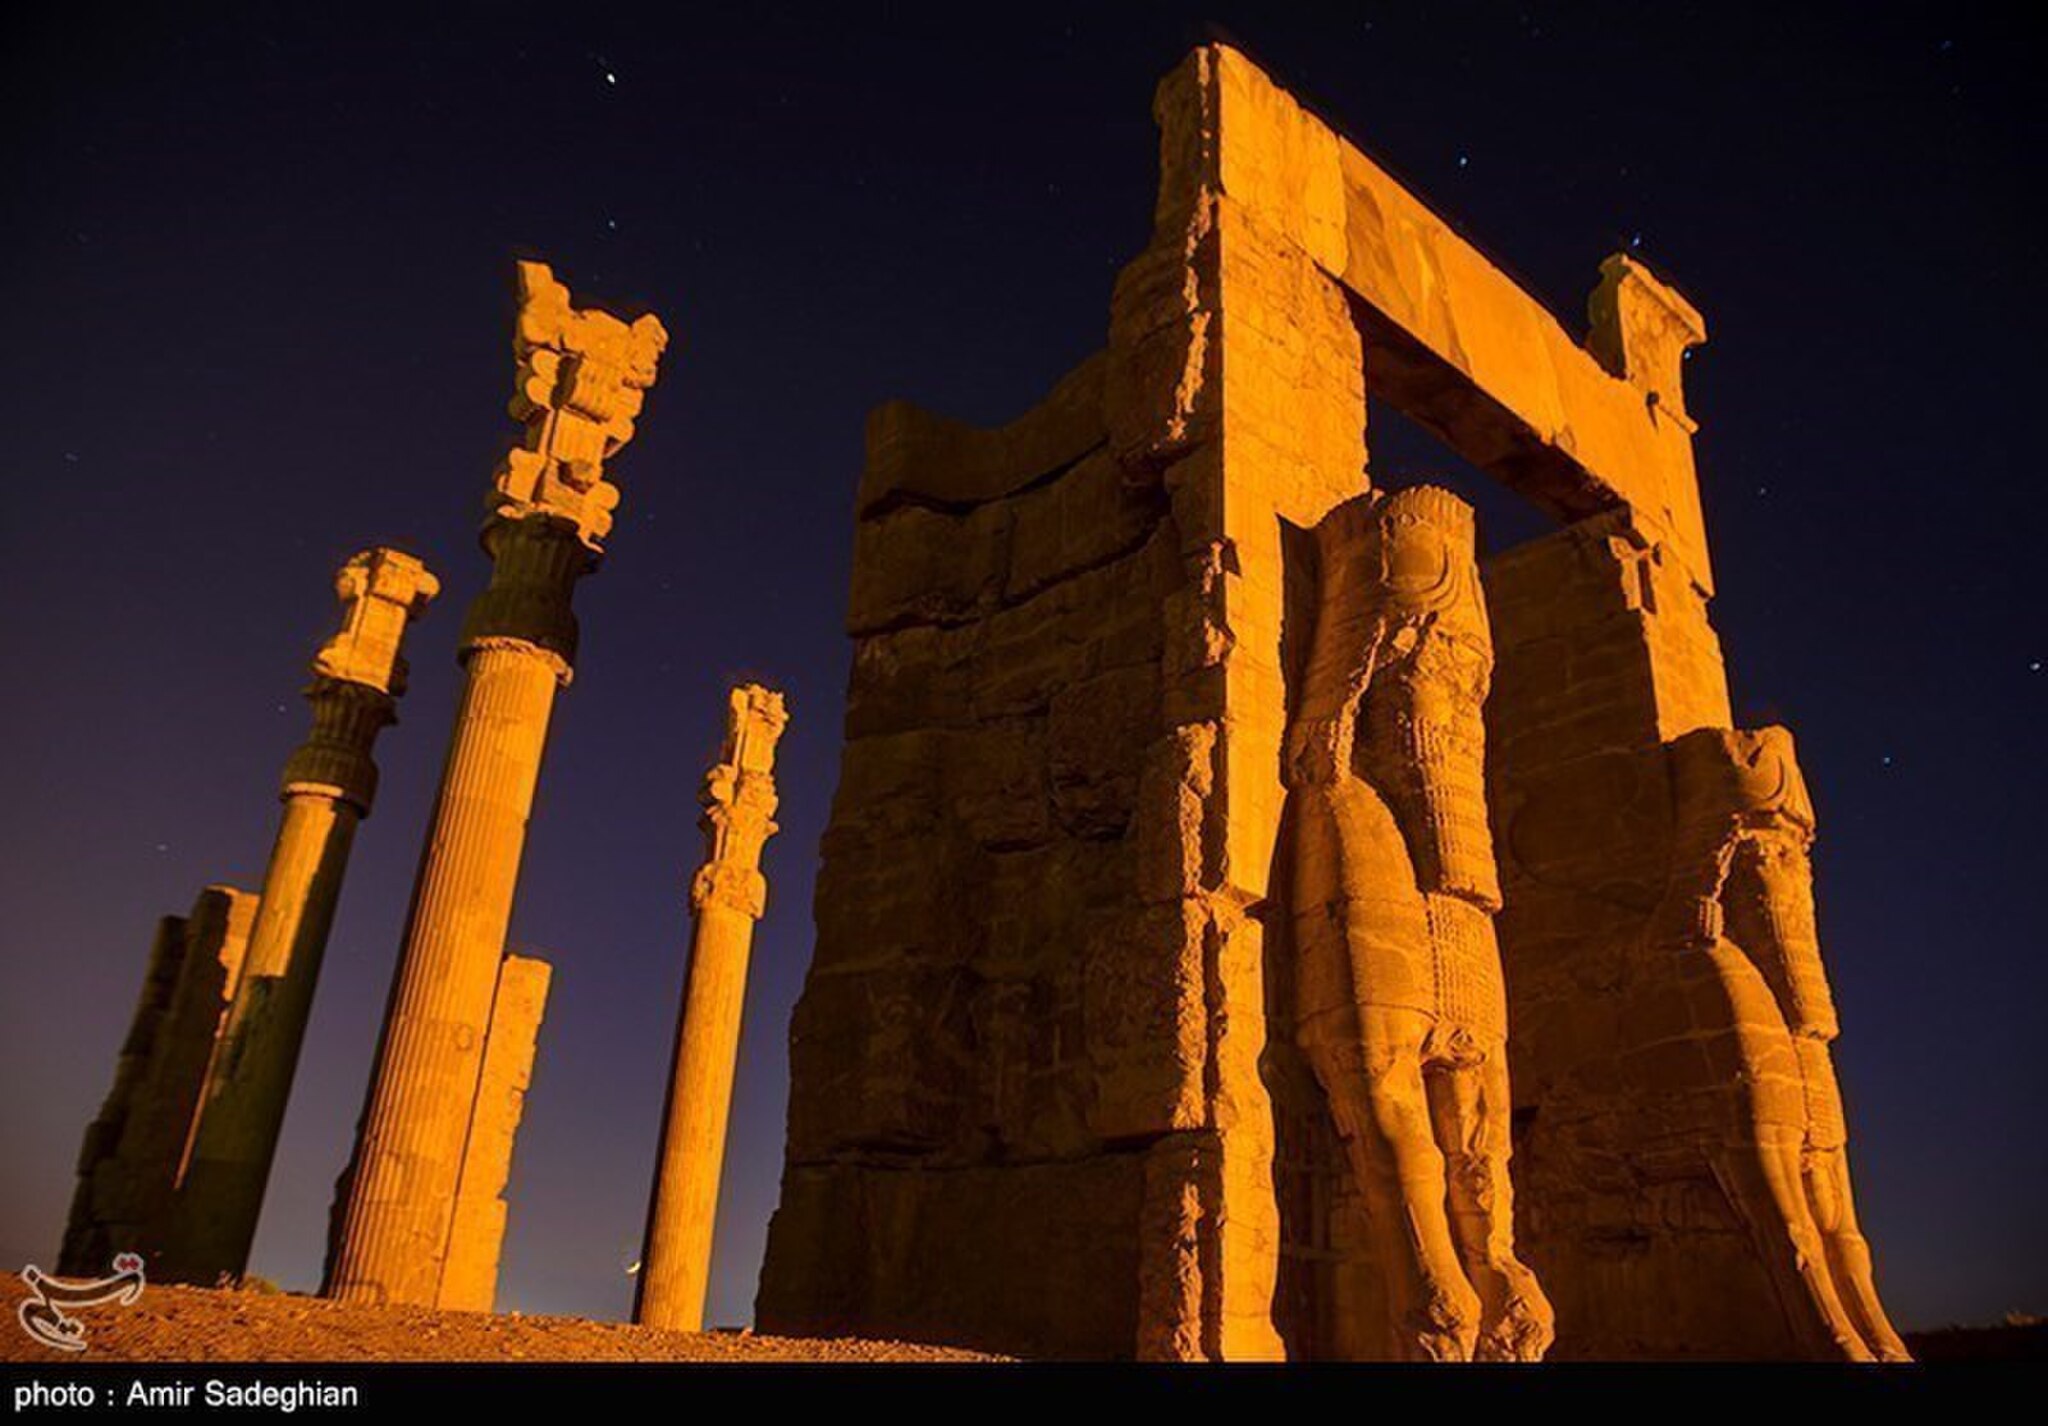
Title: Persepolis2022-05-05 2
Description: 2022 in Persepolis
Date: 2022-05-05
Categories: License review needed, Tasnimnews review needed, 2022 in Persepolis, Photos by Amir Sadeghian for Tasnim News Agency, Photos from Tasnim News Agency